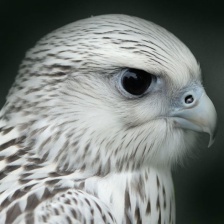
Species: GYRFALCON
Scientific name: FALCO RUSTICOLUS